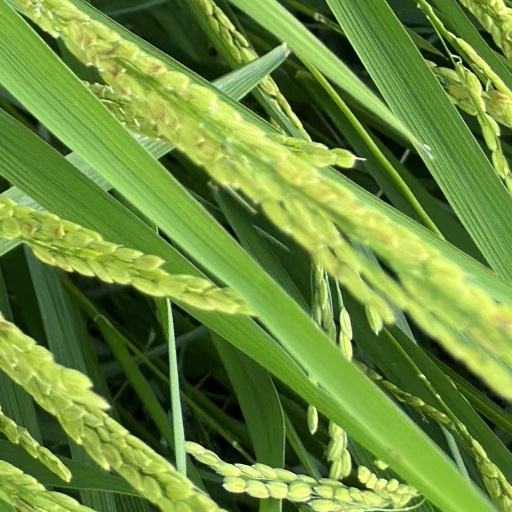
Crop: rice